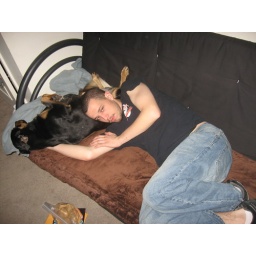
not only is she the best dog in the world she is also a really good pillow